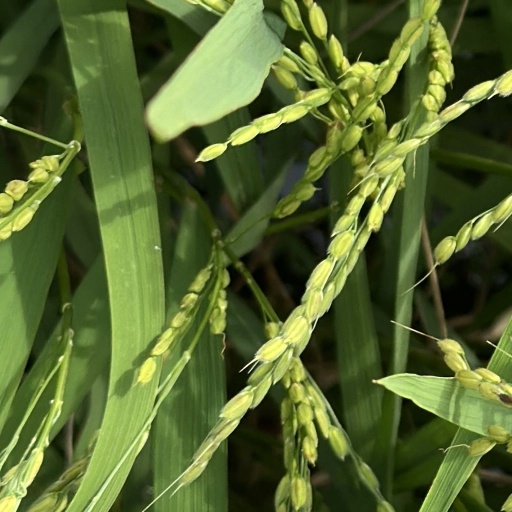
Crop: rice